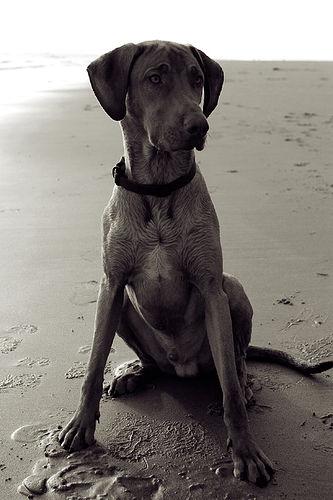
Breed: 230-n000080-Rhodesian_ridgeback